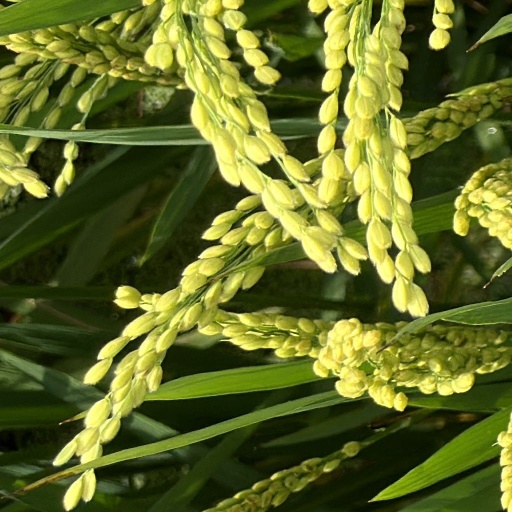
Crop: rice